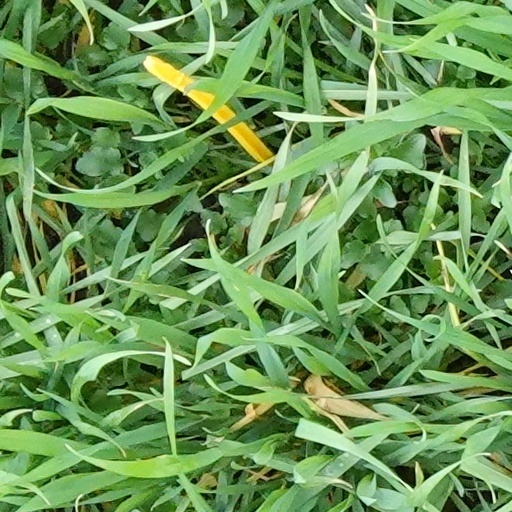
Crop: wheat